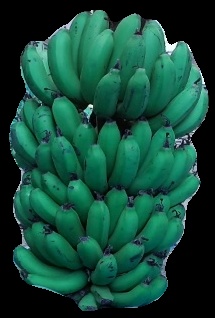
Variety: pachbale
Grade: grade2